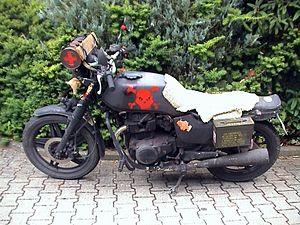
Un rat bike est une motocyclette personnalisée, avec pour principales caractéristiques les modifications de bas coût et le bricolage permettant une réparation juste suffisante pour pouvoir rouler.